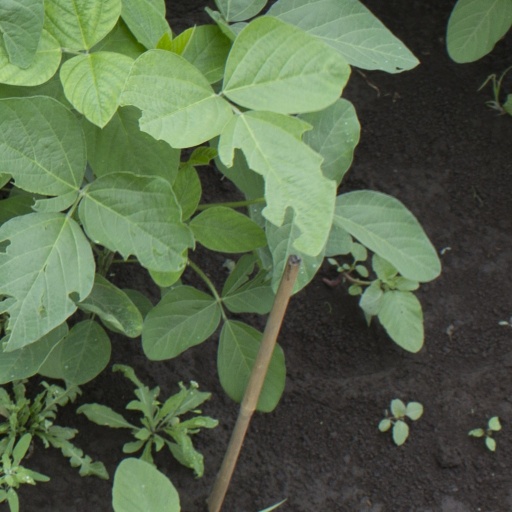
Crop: soybean